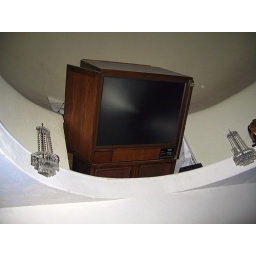
Watch a little TV in bed